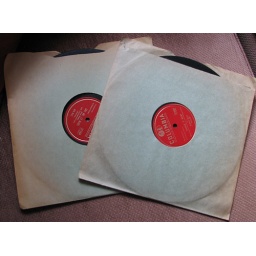
Big thanks Amoeba Records. Multiple heartattacks getting Blind Boy Fuller and Big Bill home by plane but it was fine.